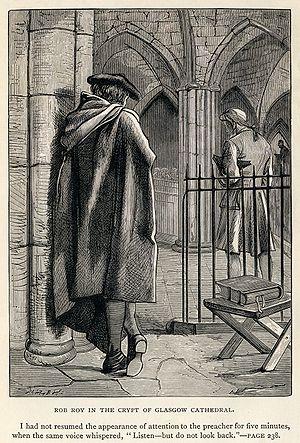
Rob Roy in the Crypt of Glasgow Cathedral (litt. «